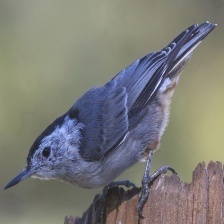
Species: CRESTED NUTHATCH
Scientific name: SITTA CAROLINENSIS